Vincent Martella

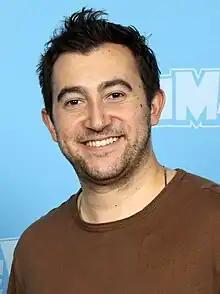
Martella at Animate! Columbus in 2023

Vincent Michael Martella (born October 15, 1992) is an American actor. He is best known for providing the voice of Phineas Flynn on the Disney Channel animated series "Phineas and Ferb" (2007–2015; 2025–present). Martella is also known for his role as Greg Wuliger on "Everybody Hates Chris" (2005–2009), and providing the voice of Hope Estheim in the 2010 video game "Final Fantasy XIII" and its sequels "Final Fantasy XIII-2" (2011) and "" (2013).